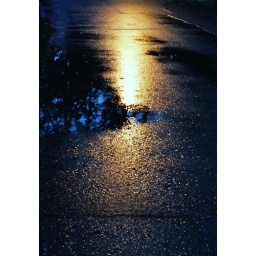
The road in front of my house after a rain lit by the street lights. Nikon 50mm f/2